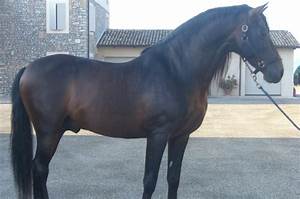
Label: horse